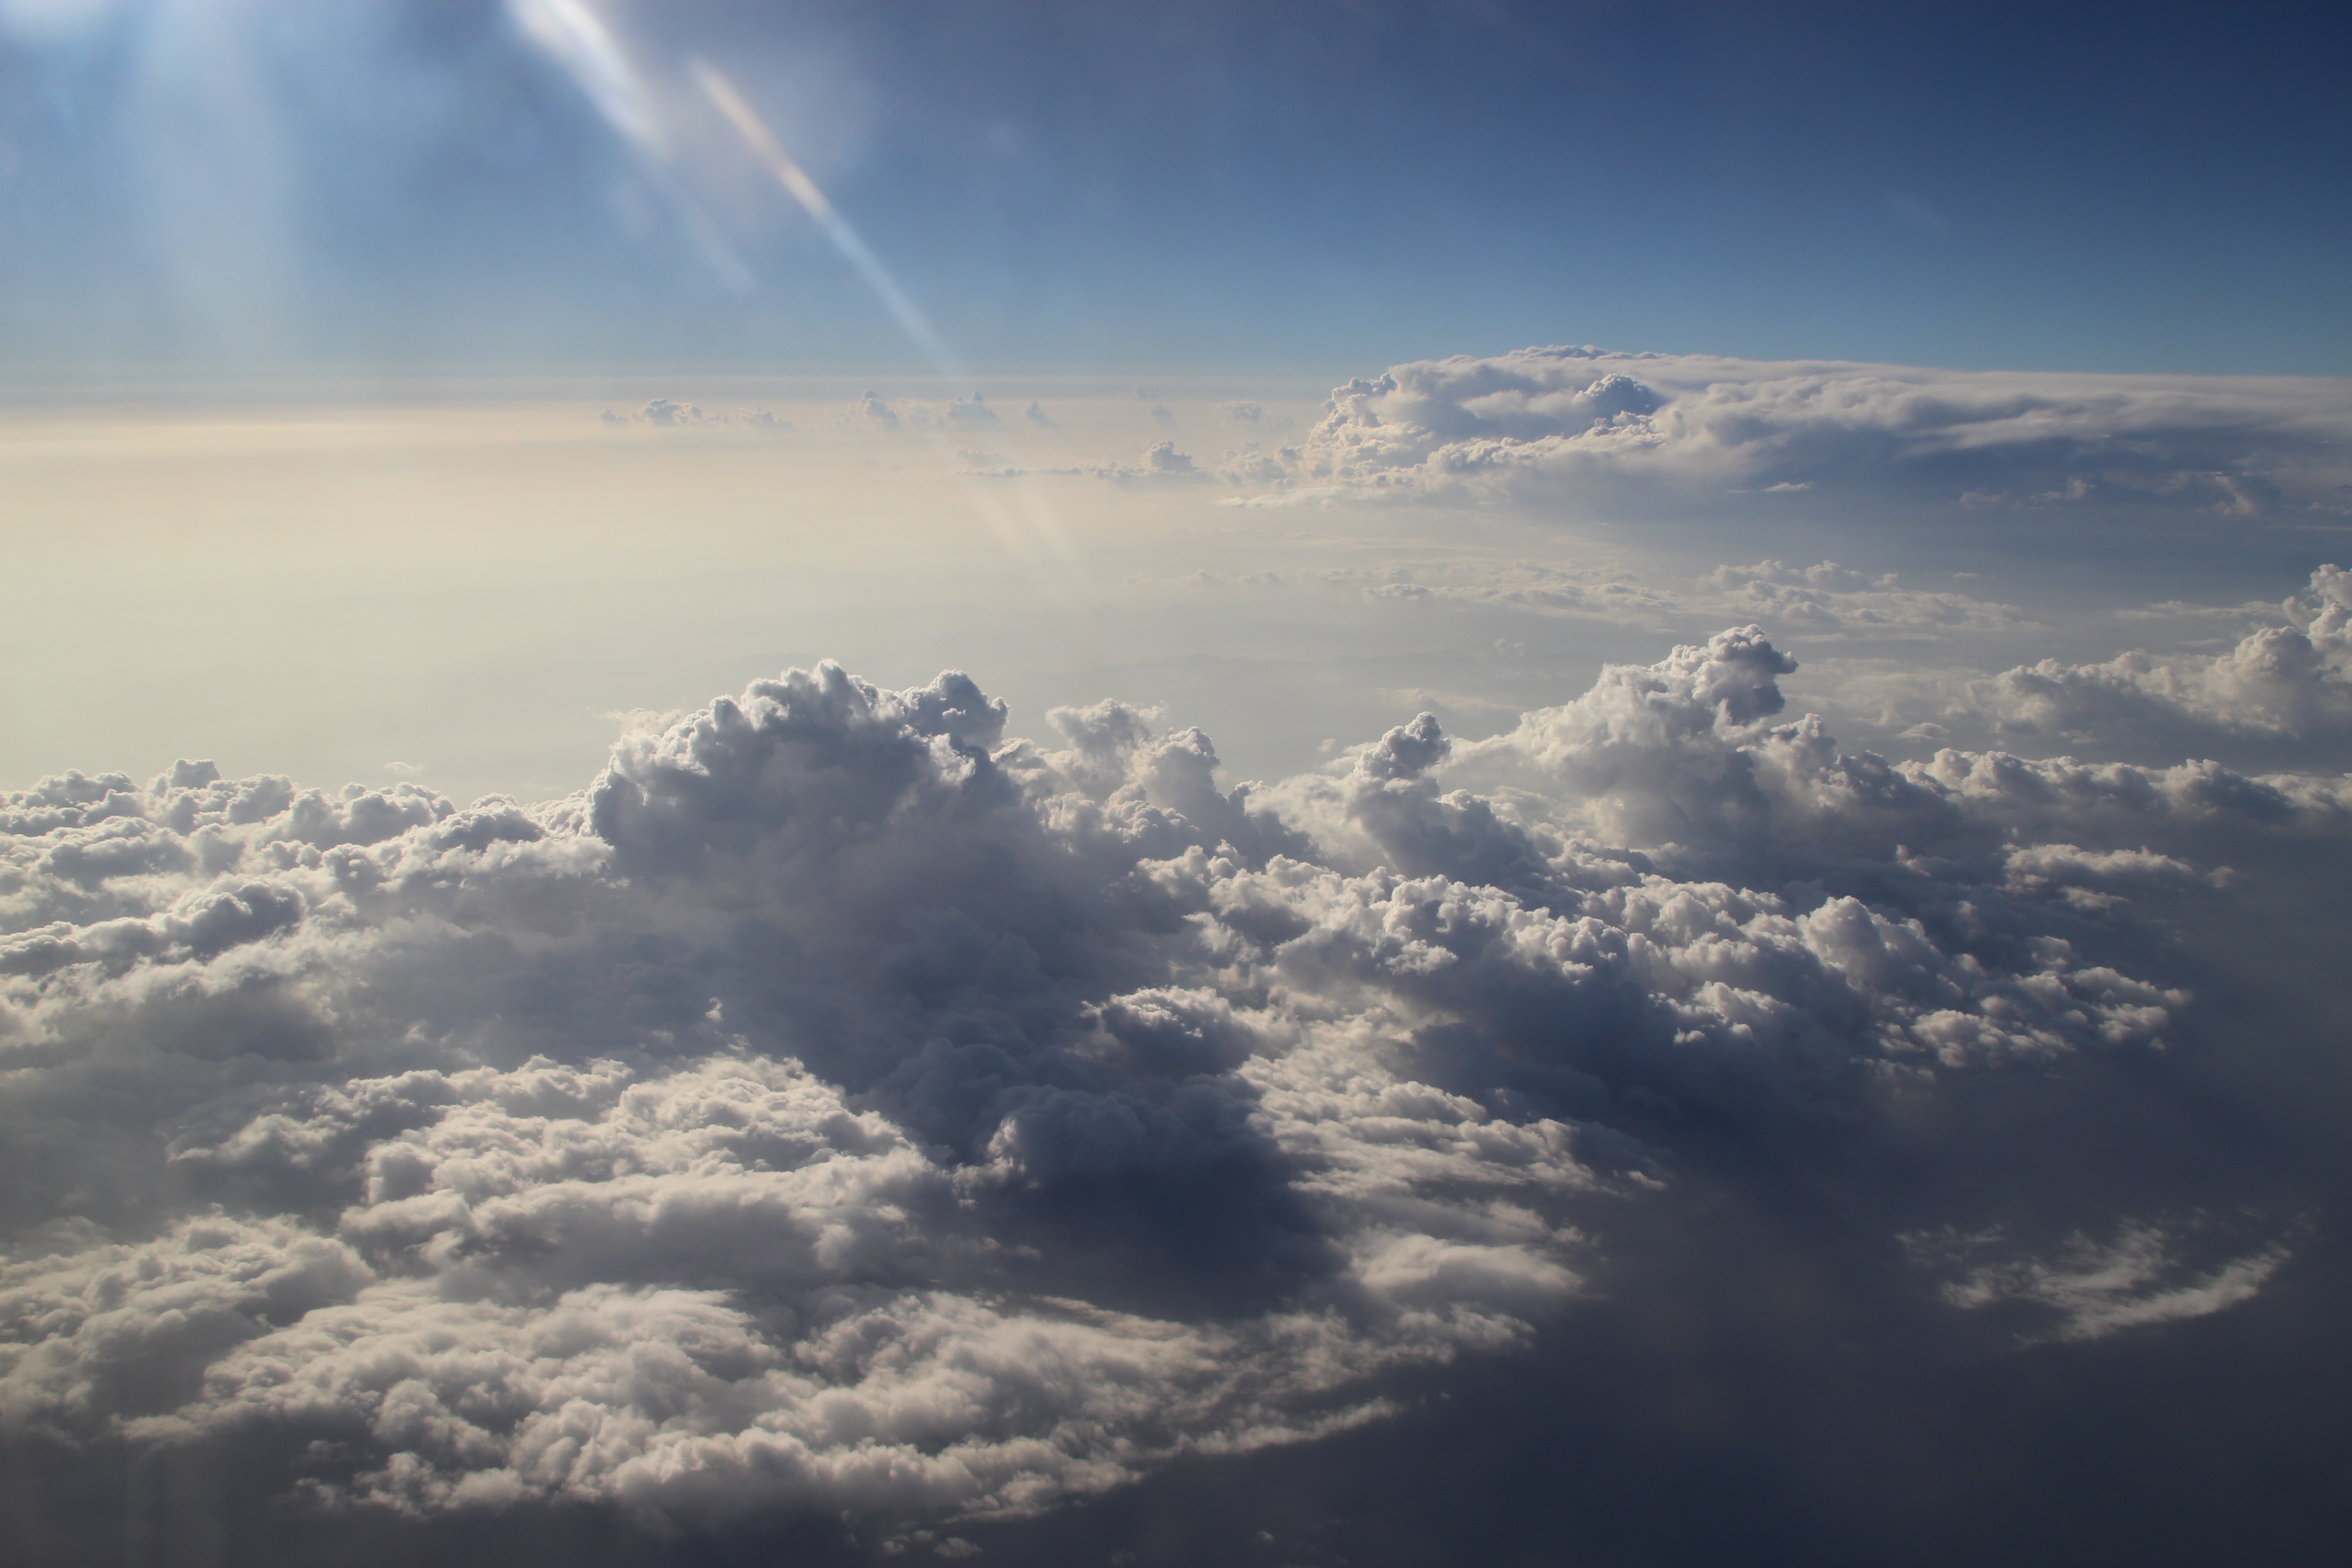
horizon, mountain, cloud, sky, sun, sunlight, dawn, atmosphere, mountain range, flight, cumulus, plain, clouds, plane view, above the clouds, meteorological phenomenon, atmospheric phenomenon, atmosphere of earth